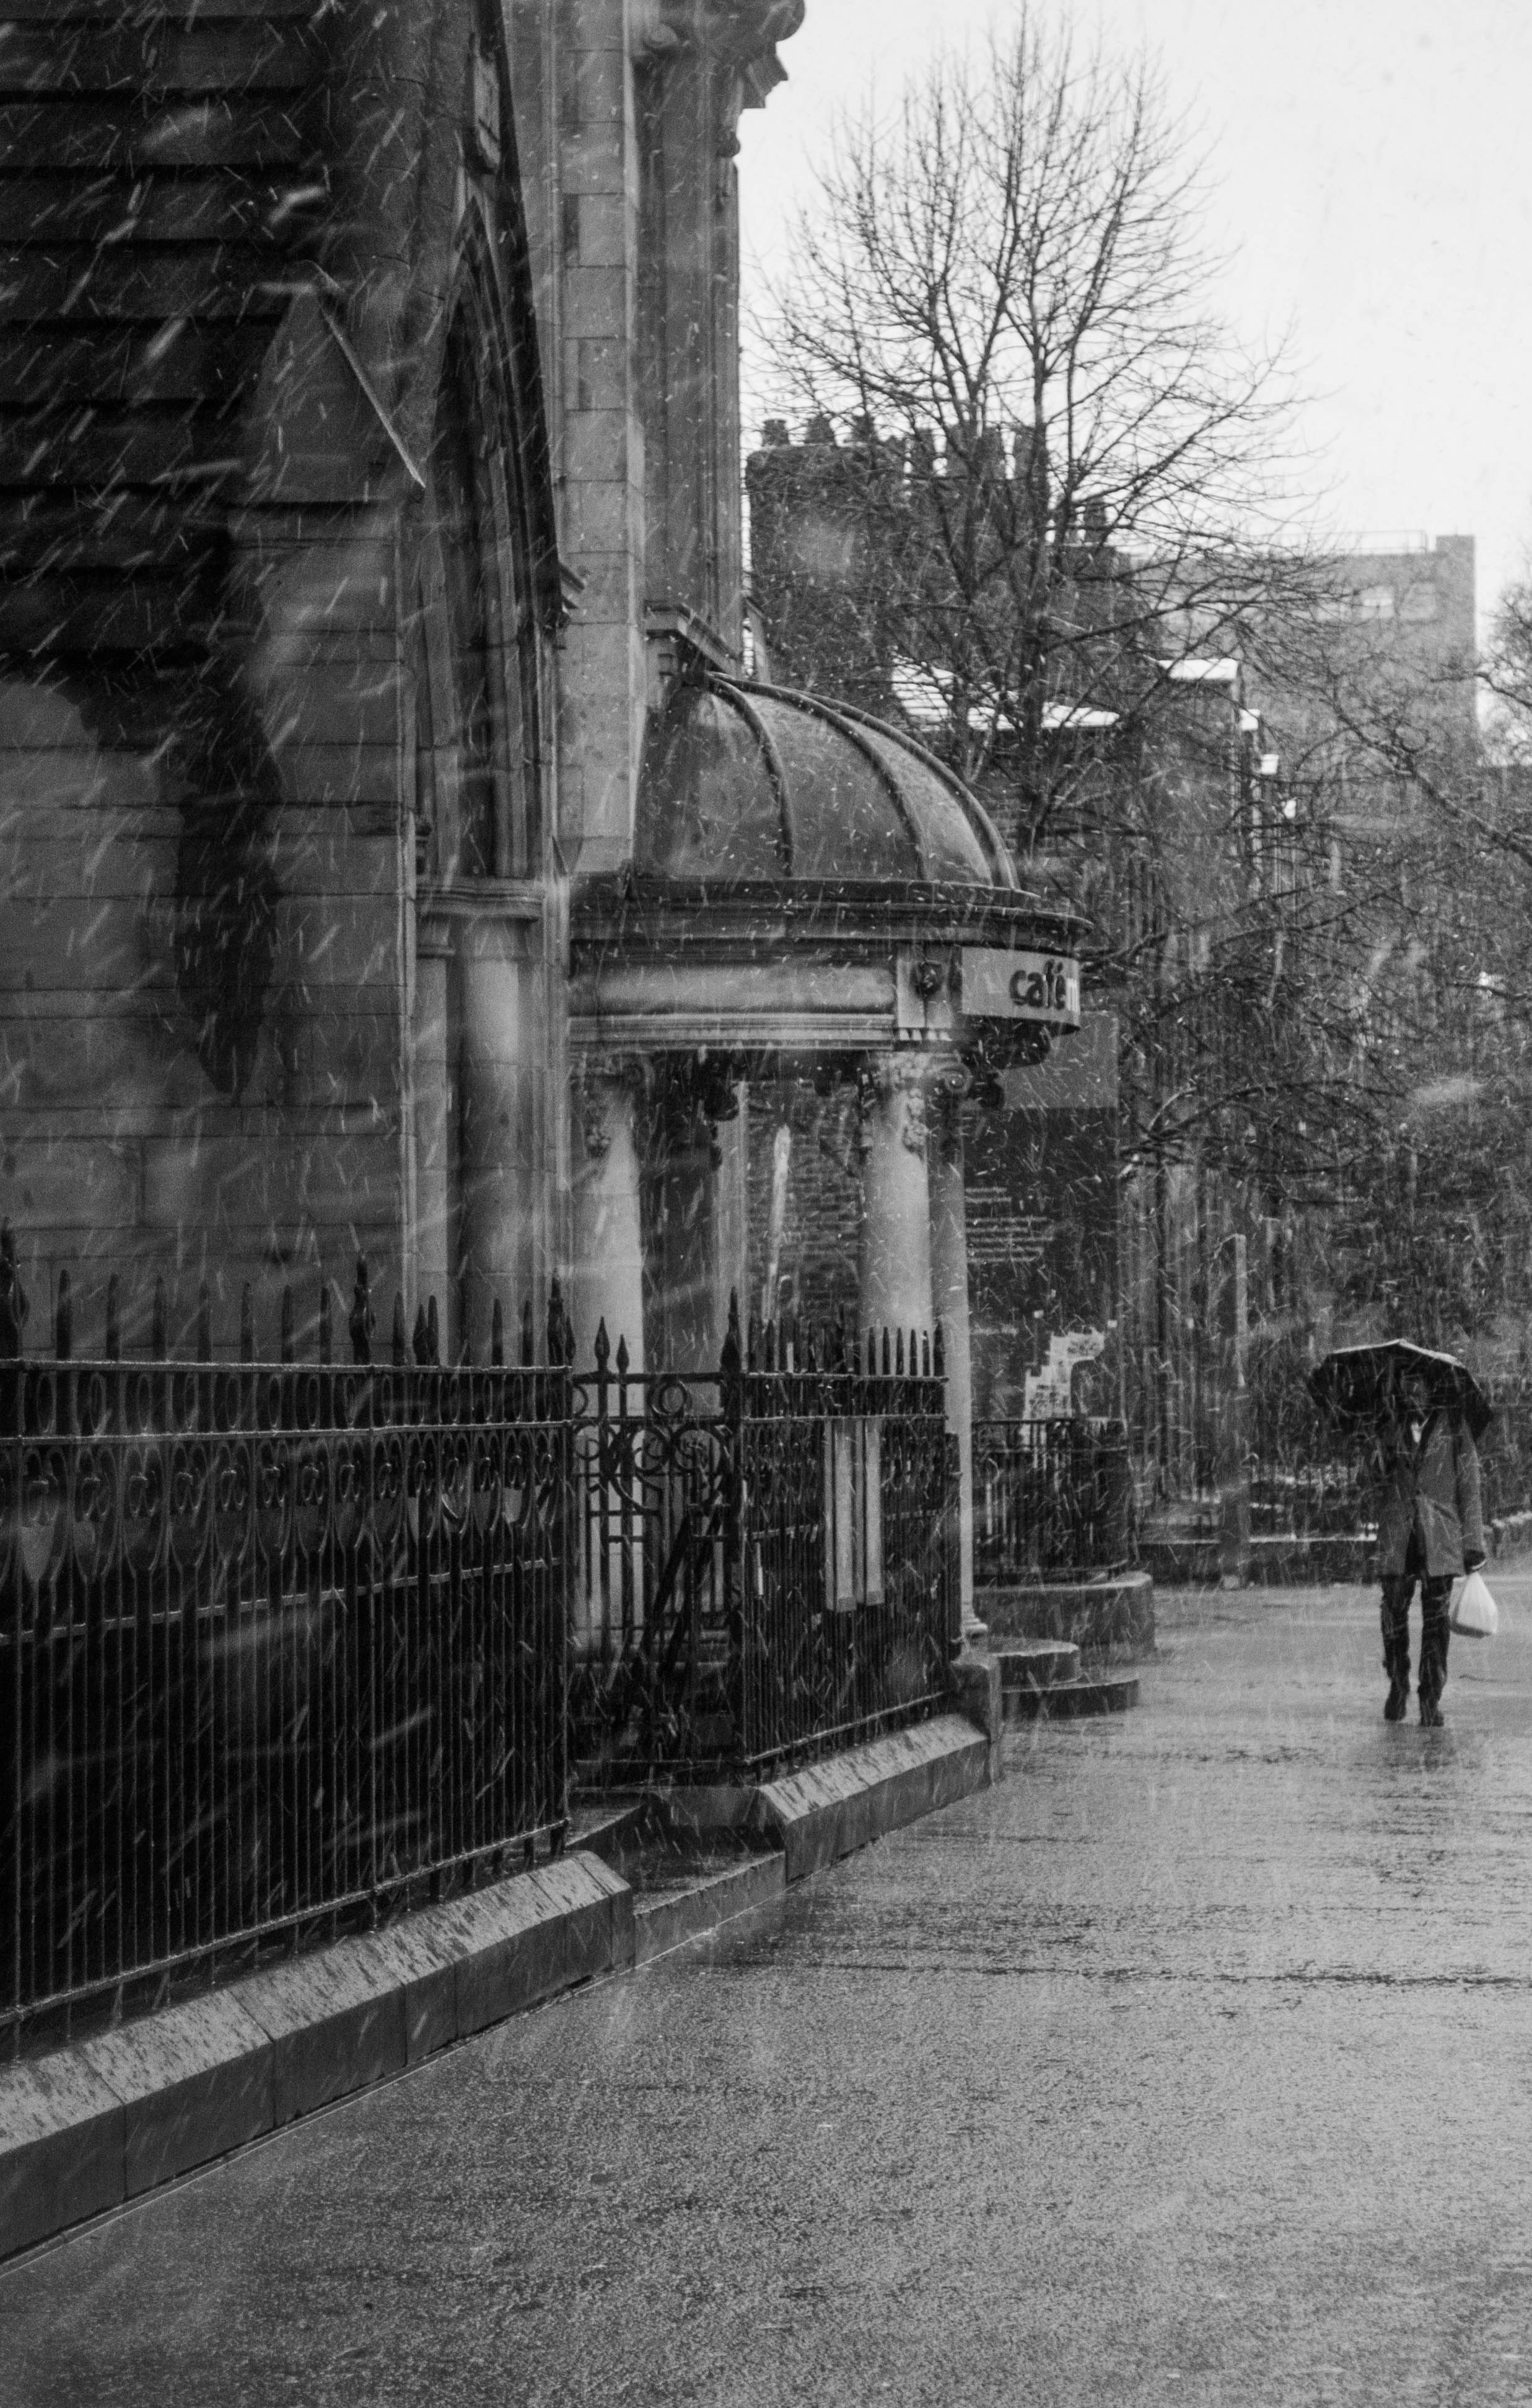
walking, snow, black and white, road, street, transport, umbrella, snowy, monochrome, snowing, bw, blackandwhite, manchester, infrastructure, singleman, oxfordrd, walkinginsnow, blackandwhitesnow, snowinengland, manchestersnow, umbrellainsnow, snowymanchester, snowandumbrella, urban area, monochrome photography